NHL Slapshot

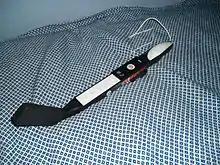
The hockey stick peripheral for "NHL Slapshot"

A miniature hockey stick peripheral was released with the game, allowing (but not requiring) the player to insert the Wii Remote and its Nunchuk attachment and simulate playing with a real hockey stick.